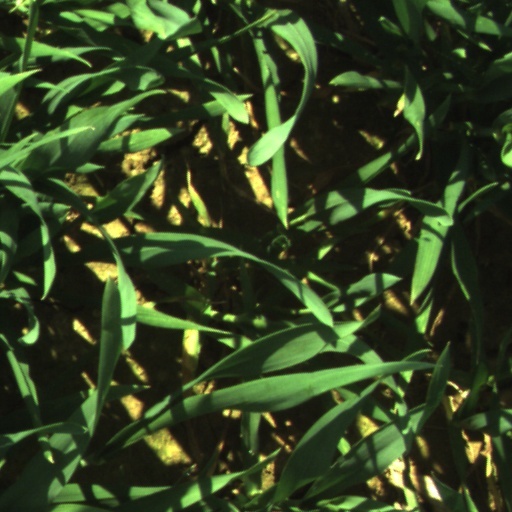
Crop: wheat